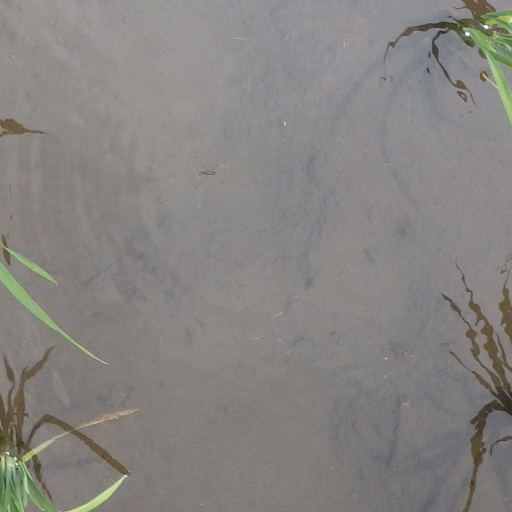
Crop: rice